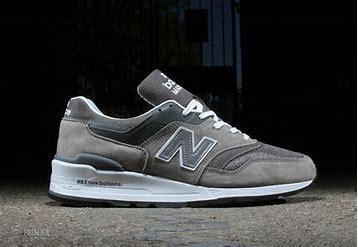
Brand: New
Model: Balance New Balance 997 Marathon